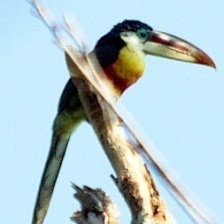
Species: CURL CRESTED ARACURI
Scientific name: PTEROGLOSSUS BEAUHARNAESII
ImageNet parent category: toucan